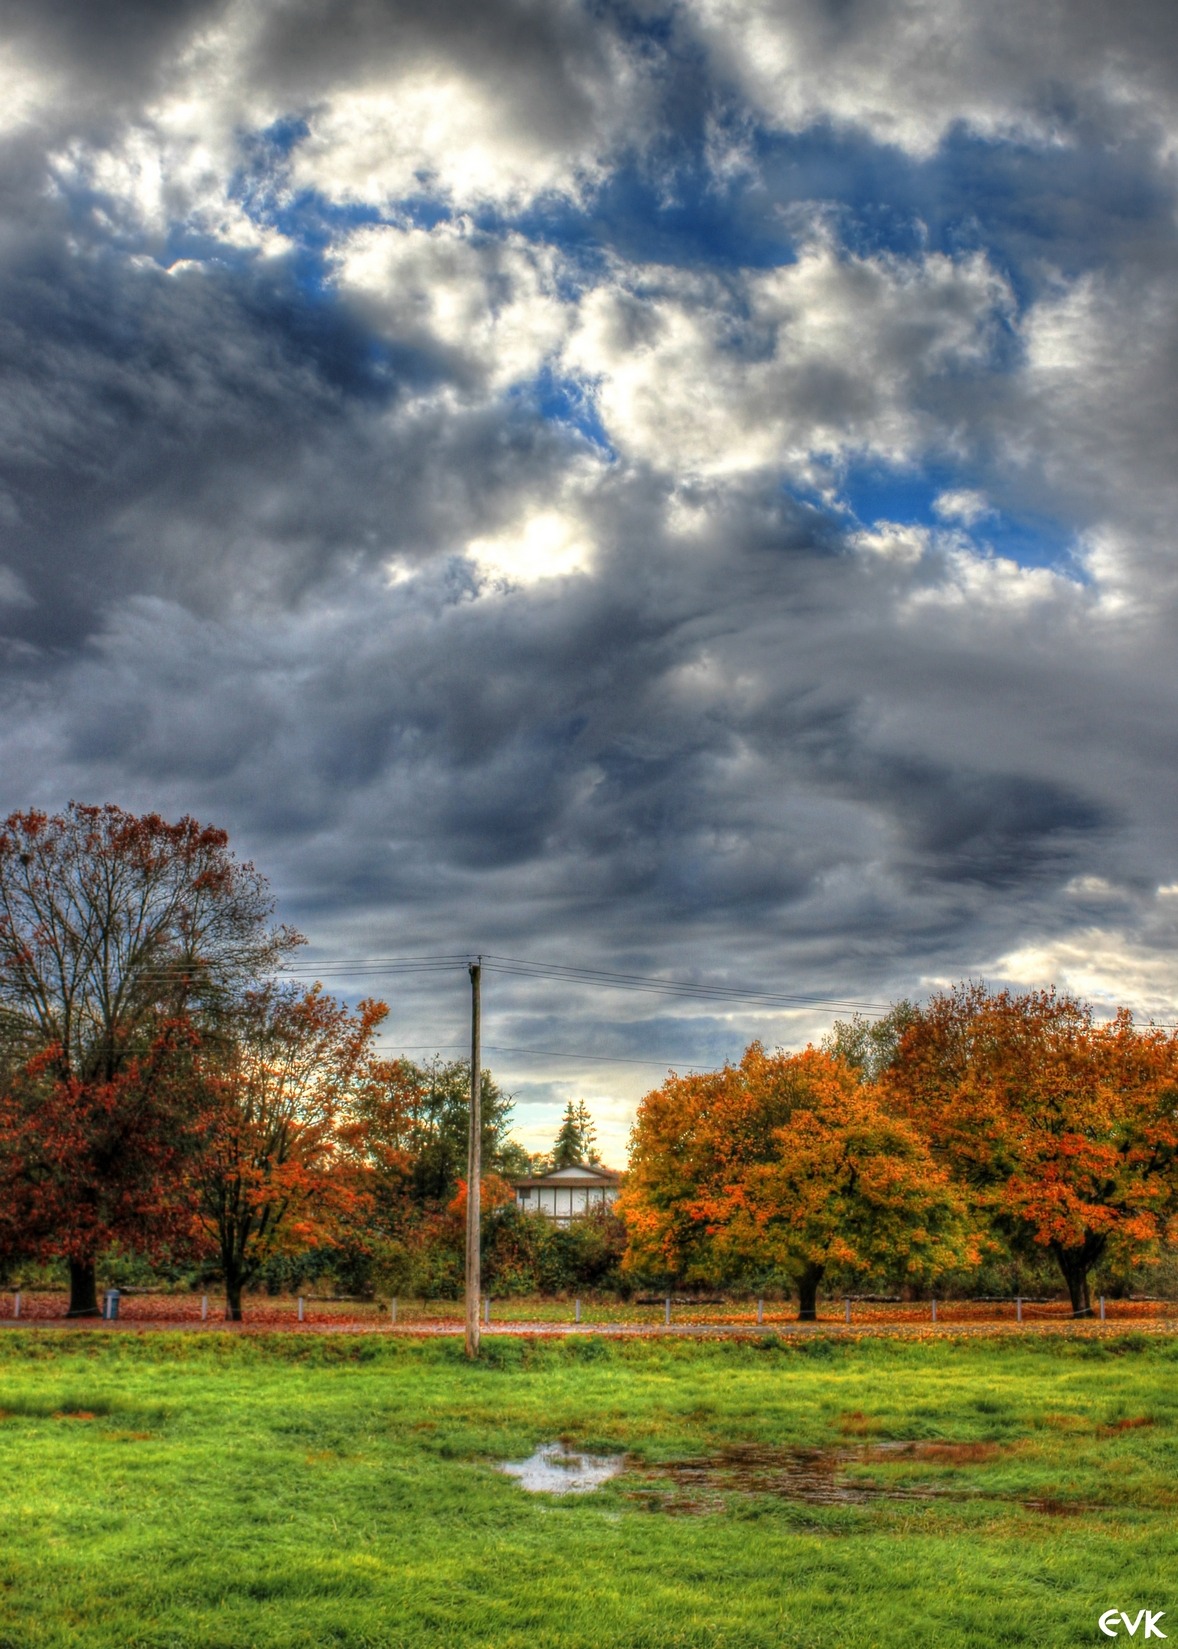
landscape, tree, nature, grass, horizon, cloud, plant, sky, sunset, field, lawn, meadow, prairie, sunlight, cloudy, morning, leaf, hill, flower, dusk, evening, autumn, park, blue, season, plain, trees, skies, grassland, langley, rural area, meteorological phenomenon, woody plant, nicomekl